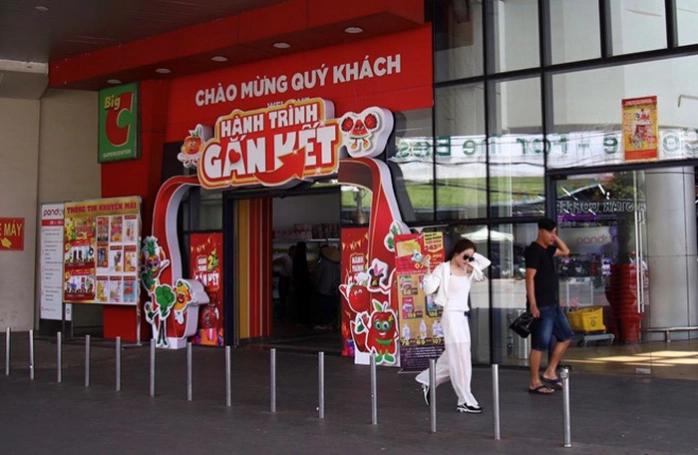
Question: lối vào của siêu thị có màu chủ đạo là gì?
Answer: lối vào của siêu thị có màu chủ đạo là đỏ